French Revolution

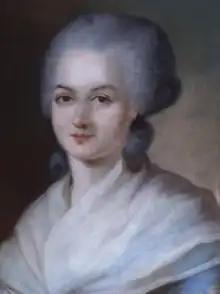
Olympe de Gouges, Girondist author of the Declaration of the Rights of Woman and of the Female Citizen, executed in November 1793

In 1789, the most populous French colonies were Saint-Domingue (today Haiti), Martinique, Guadeloupe, the Île Bourbon (Réunion) and the Île de la France. These colonies produced commodities such as sugar, coffee and cotton for exclusive export to France. There were about 700,000 slaves in the colonies, of which about 500,000 were in Saint-Domingue. Colonial products accounted for about a third of France's exports.